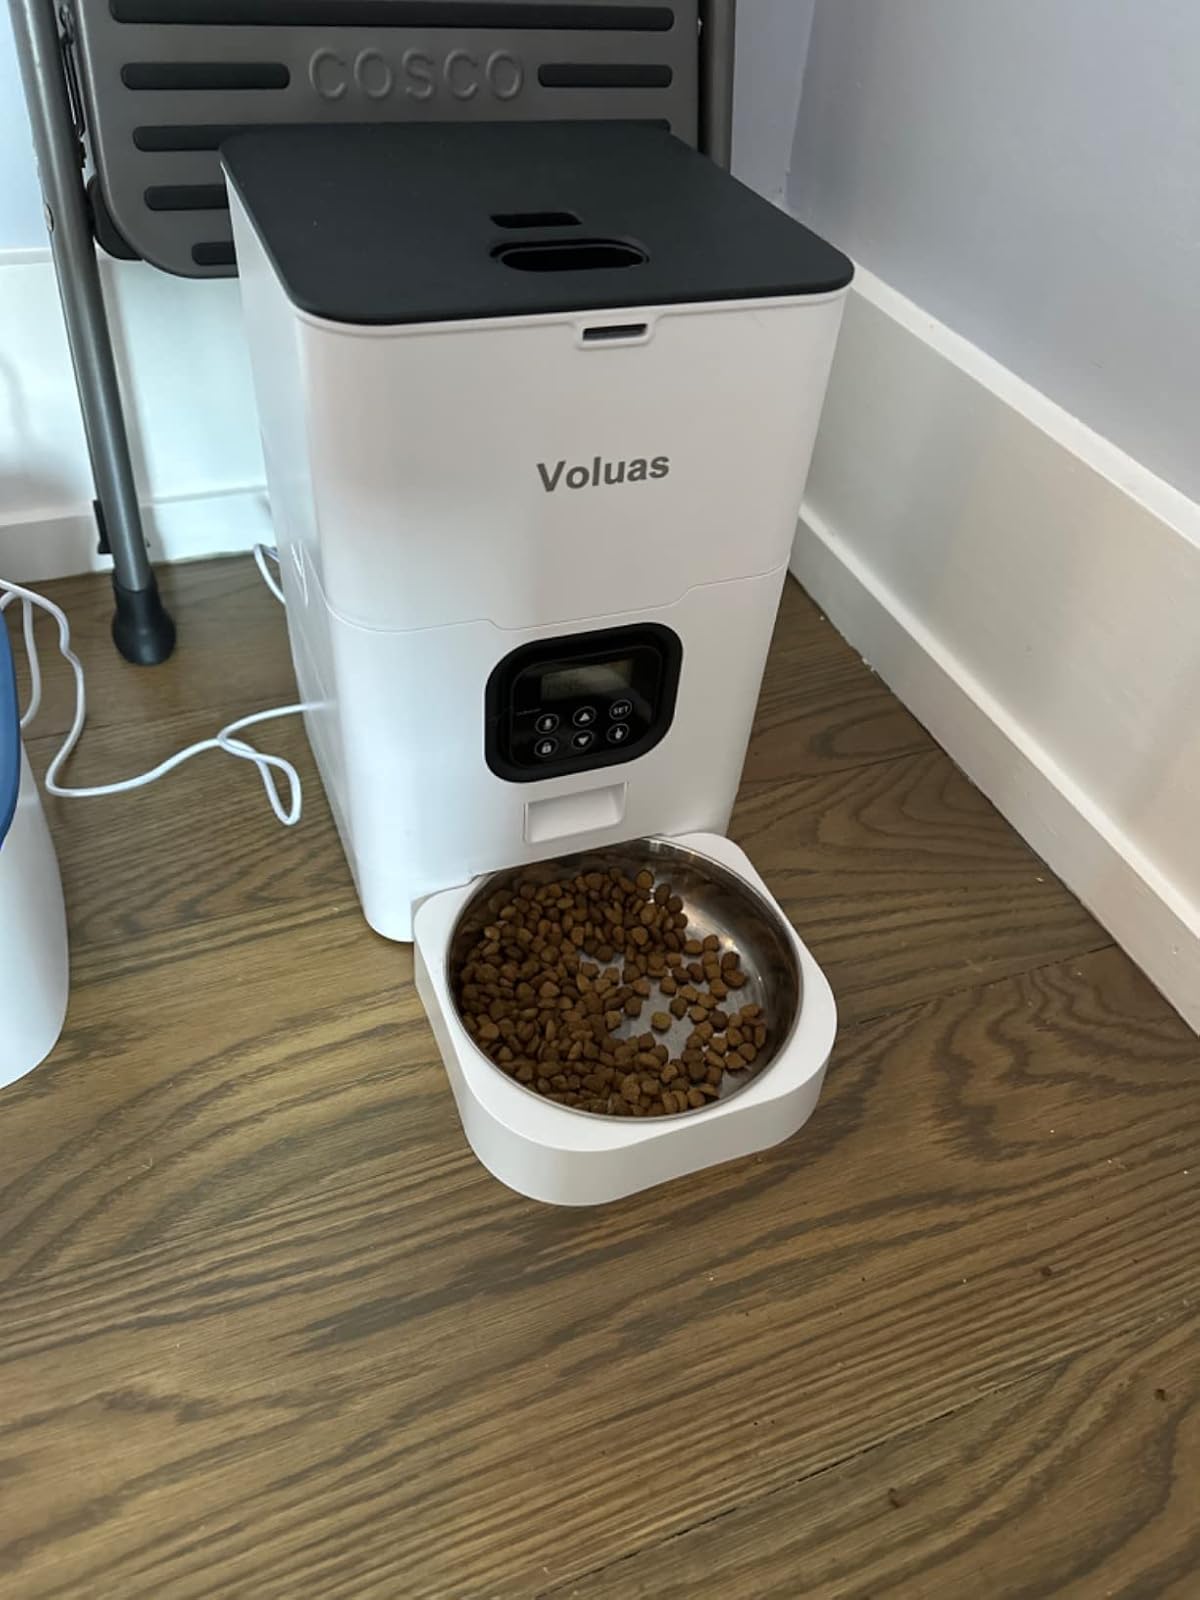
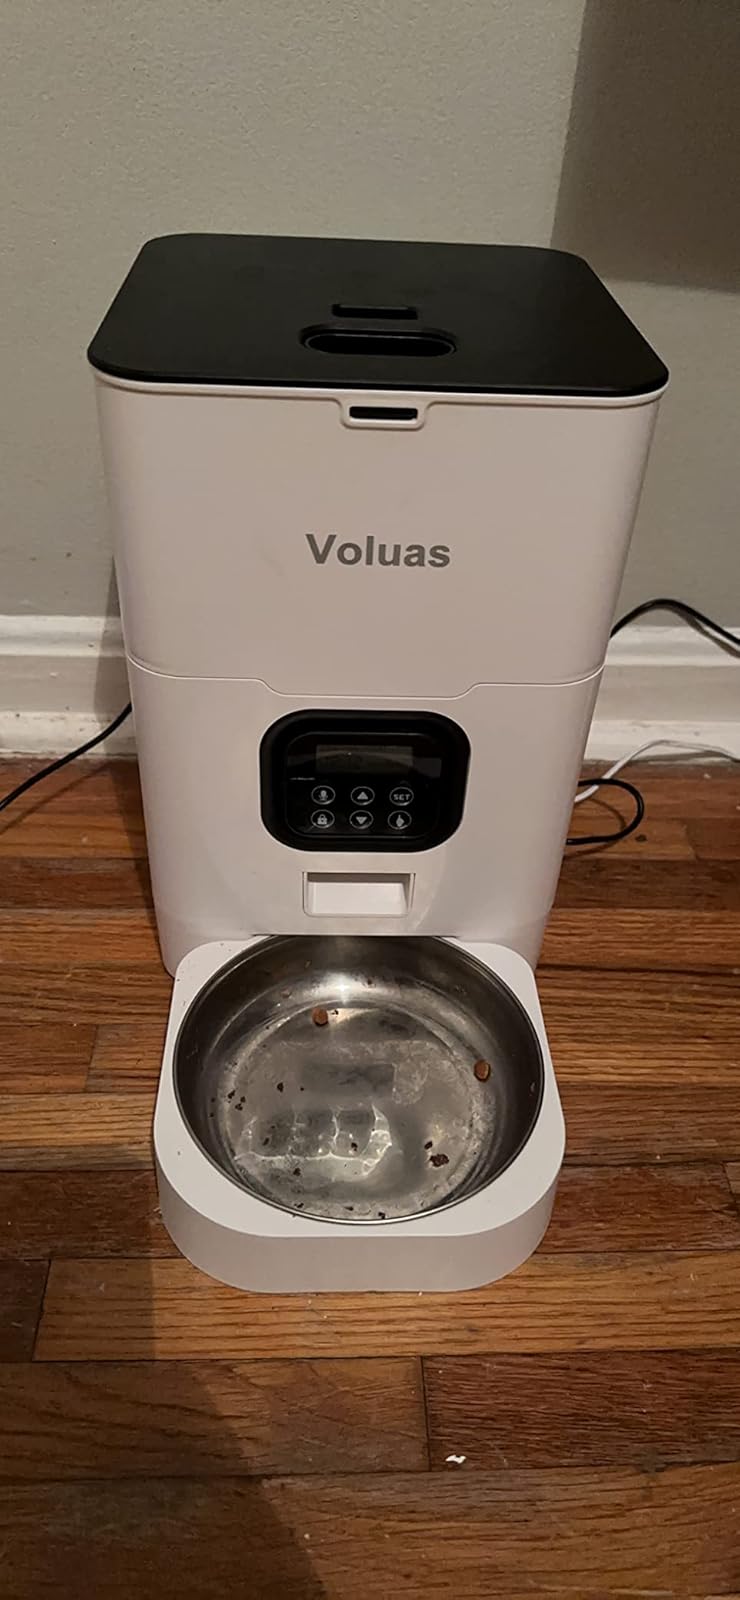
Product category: items_feeder
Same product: yes